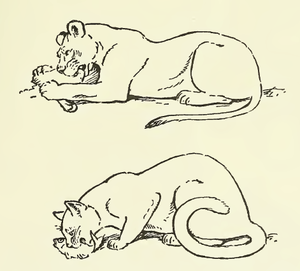
Les panthérinés constituent la sous-famille de félidés que l'on nomme couramment les grands félins. Cette sous-famille comprend deux à trois genres et réunit sept espèces actuelles de félins : la Panthère nébuleuse, Neofelis diardi, le lion, le léopard, l'once, le jaguar et le tigre. Les panthérinés sont des félins de moyenne à grande taille.